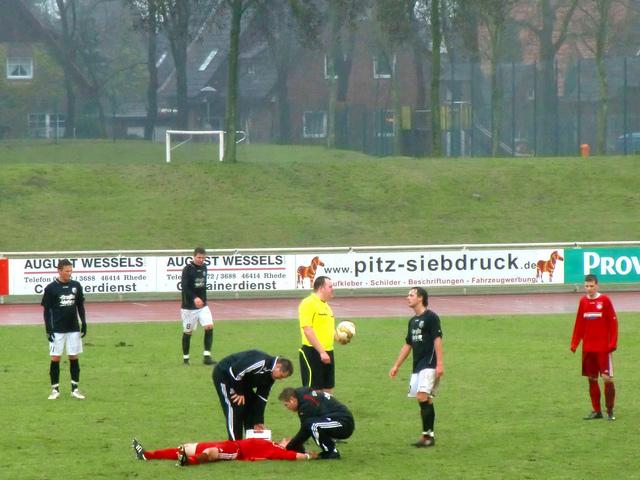
A group of people on a field playing soccer.